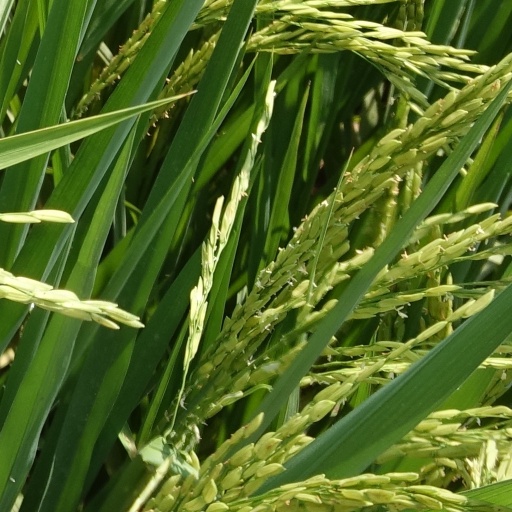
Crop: rice